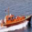
Label: ship